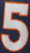
Number: 5